A Castle in Italy

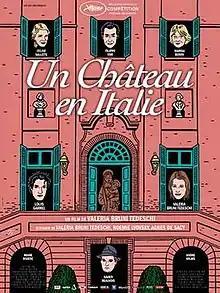
Film poster

A Castle in Italy is a 2013 French drama film directed by Valeria Bruni Tedeschi. It was nominated for the Palme d'Or at the 2013 Cannes Film Festival.